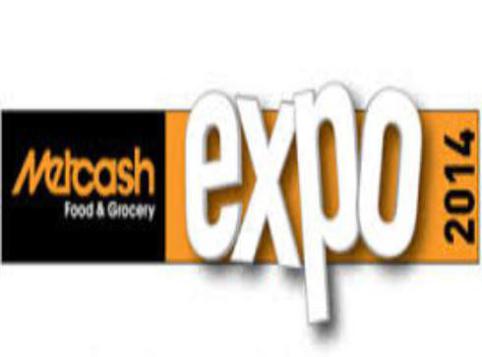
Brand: metcash
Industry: Others